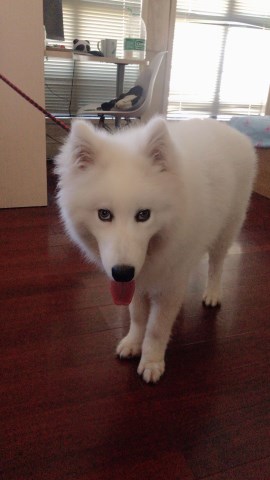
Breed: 2192-n000088-Samoyed